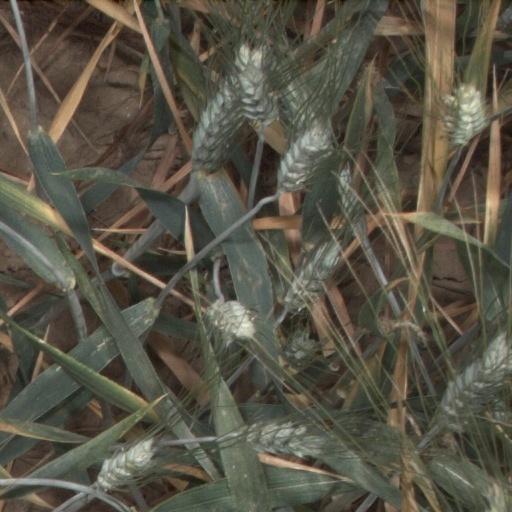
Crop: wheat